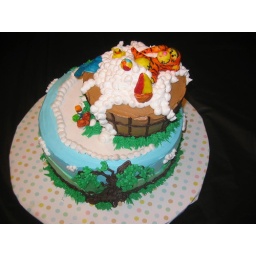
Baby Tigger in a wooden tub cake